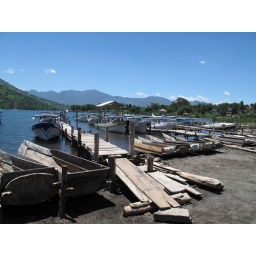
The small wooden boats are used by local fishermen, who cast their nets throughout the lake.